Olek Czyż

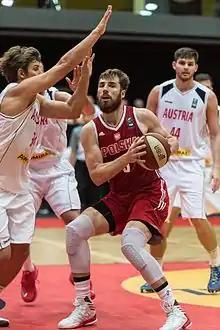
Czyż during his tenure with Virtus Roma

Aleksander "Olek" Czyż is a Polish former professional basketball player. He has also represented the Polish national team.